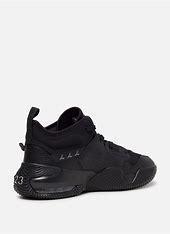
Brand: Jordan
Model: Stay Loyal 2